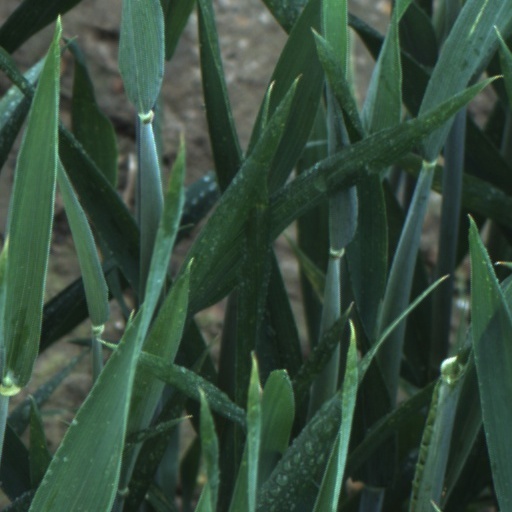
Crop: wheat